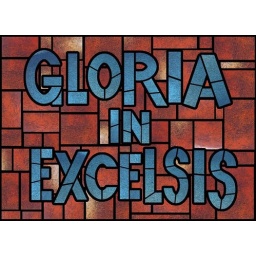
Glory in the highest message in blue and brown stained glass